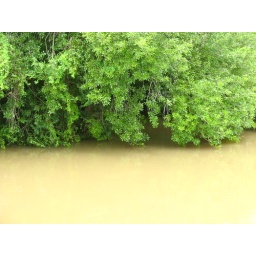
Petronila Creek at US 77 highway bridge between Bishop and Robstown, 7/21/07. Photo by J. Tuason.